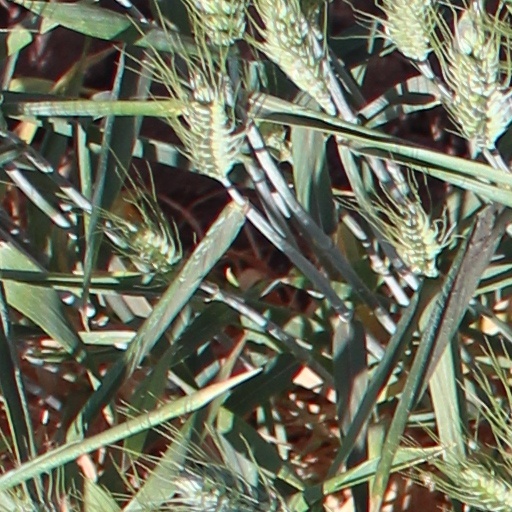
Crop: wheat